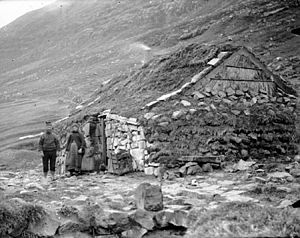
Skálatoftir
Et hus i Skálatoftir i 1899
Skálatoftir er en tidligere bebyggelse på Borðoy på Færøerne. De sidste flyttede fra stedet i 1914, og siden har ingen flyttet tilbage. Fra Skálatoftir har man udsigt over til Skarð på Kunoy, som har været forladt siden 1919. Man har også en god udsigt mod Kunoyarnakkur.